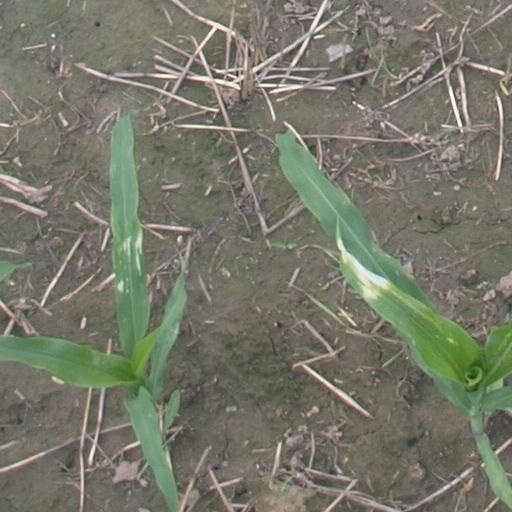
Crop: maize; corn